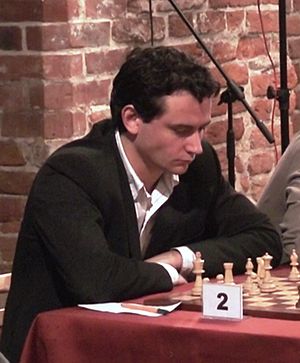
Jeff Sarwer
Jeff Sarwer blev født den 14. maj 1978 i Kingston. Han er skakspiller og har en fortid som skak-vidunderbarn. På grund af hans store talent blev medierne meget interesseret i ham og han har deltaget i mange TV-programmer og har givet mange interviews siden. Han lærte at spille skak da han var 4 år gammel af sin ældre søster Julia. Som 6-årige begyndte han at spille i Manhattan Chess Club i New York. Han gjorde et stort indtryk på klubbens ejer Bruce Pandolfini og blev tildelt et livsvarigt gratis medlemskab. Det var en stor ære, fordi Manhattan Chess Club var dengang en af de mest prestigefyldte klubber i verden. I 1986 blev Jeff verdensmester i skak i U-10 kategorien. Bruce Pandolfini kaldte ham den mest usædvanlige unge spiller han har set i sit liv og Allen Kaufman som var leder af American Chess Society sagde, at 9-årige Sarwer var bedre end Bobby Fischer i en alder af 11 år.